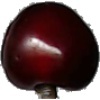
Label: Cherry 1